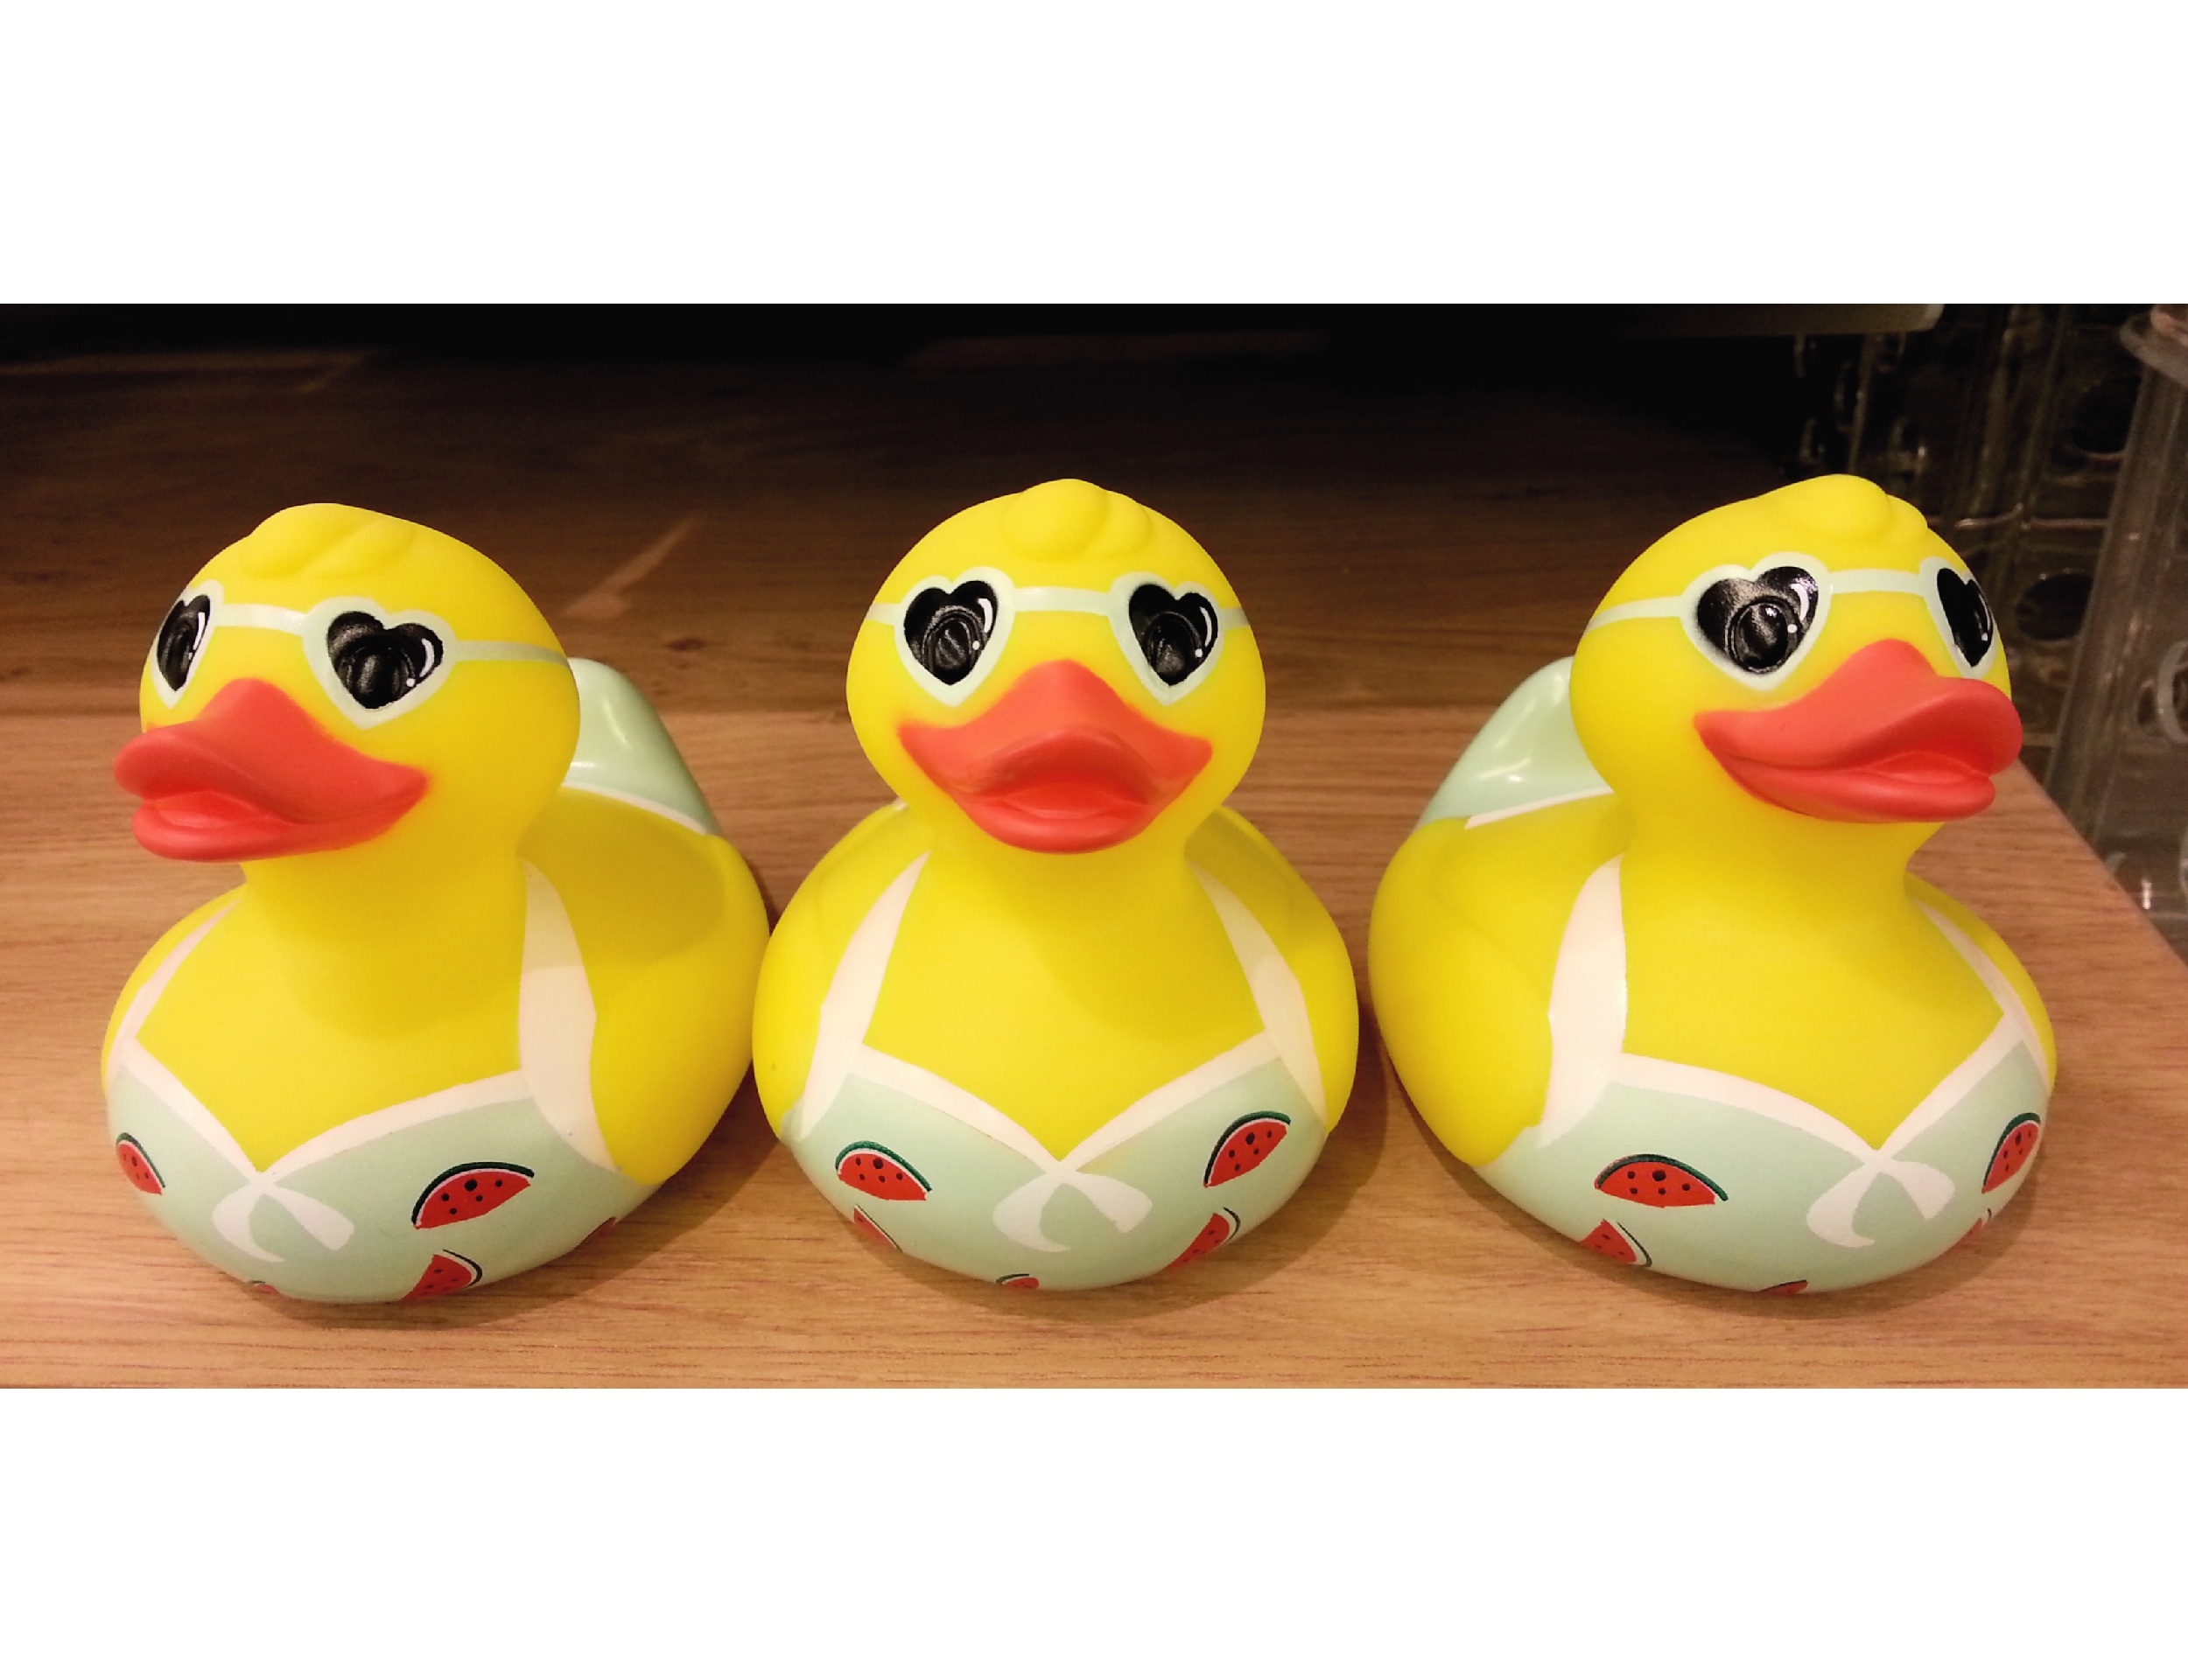
bird, plastic, material, bathtub, bathroom, duck, funny, humor, ducks, bath, waterfowl, water bird, beaks hearts, bras, floating toys fun, stuffed toy, ducks geese and swans